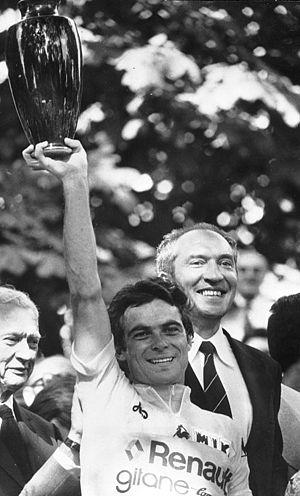
Bernard Hinault [bɛʁnaʁ ino], né le 14 novembre 1954 à Yffiniac, est un coureur cycliste français, professionnel de 1975 à 1986. Il est le troisième coureur à remporter à cinq reprises le Tour de France, après Jacques Anquetil et Eddy Merckx. En huit participations, il y gagne vingt-huit étapes. Il a également remporté à trois reprises le Tour d'Italie et à deux reprises le Tour d'Espagne. Il compte également à son palmarès un titre de champion du monde sur route. Surnommé le Blaireau, il a dominé le sport cycliste international entre 1978 et 1986, remportant 216 victoires dont 144 hors critériums.